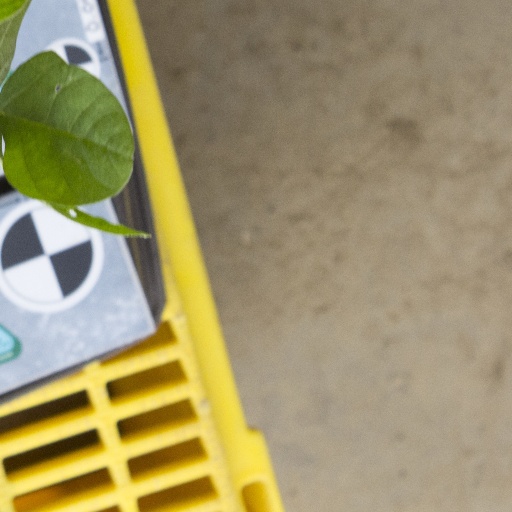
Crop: soybean